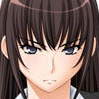
Portrait style: Anime Portrait